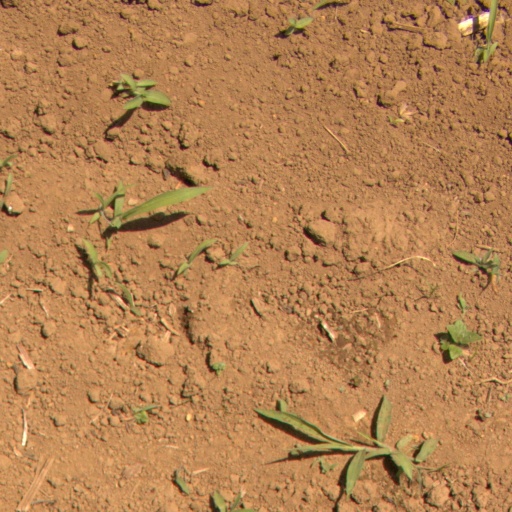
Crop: Jerusalem artichoke